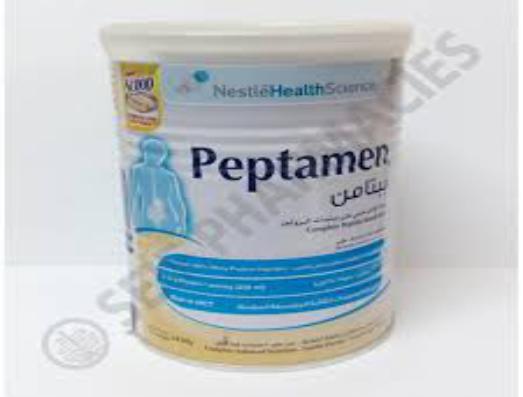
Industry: Food